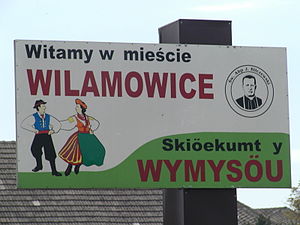
Vimisørisk
Velkomstskilt fra byen Wilamowice i Polen på både polsk og vimisørisk
Vimisørisk er et stærkt truet vestgermansk sprog, som i 2006 kun blev talt af 70 mennesker i Wilamowice, Polen. Sproget skrives med det polske alfabet.